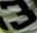
Number: 3